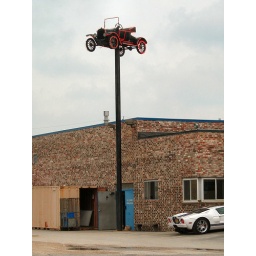
A antique car on a pole in Menomonee Falls, WI.